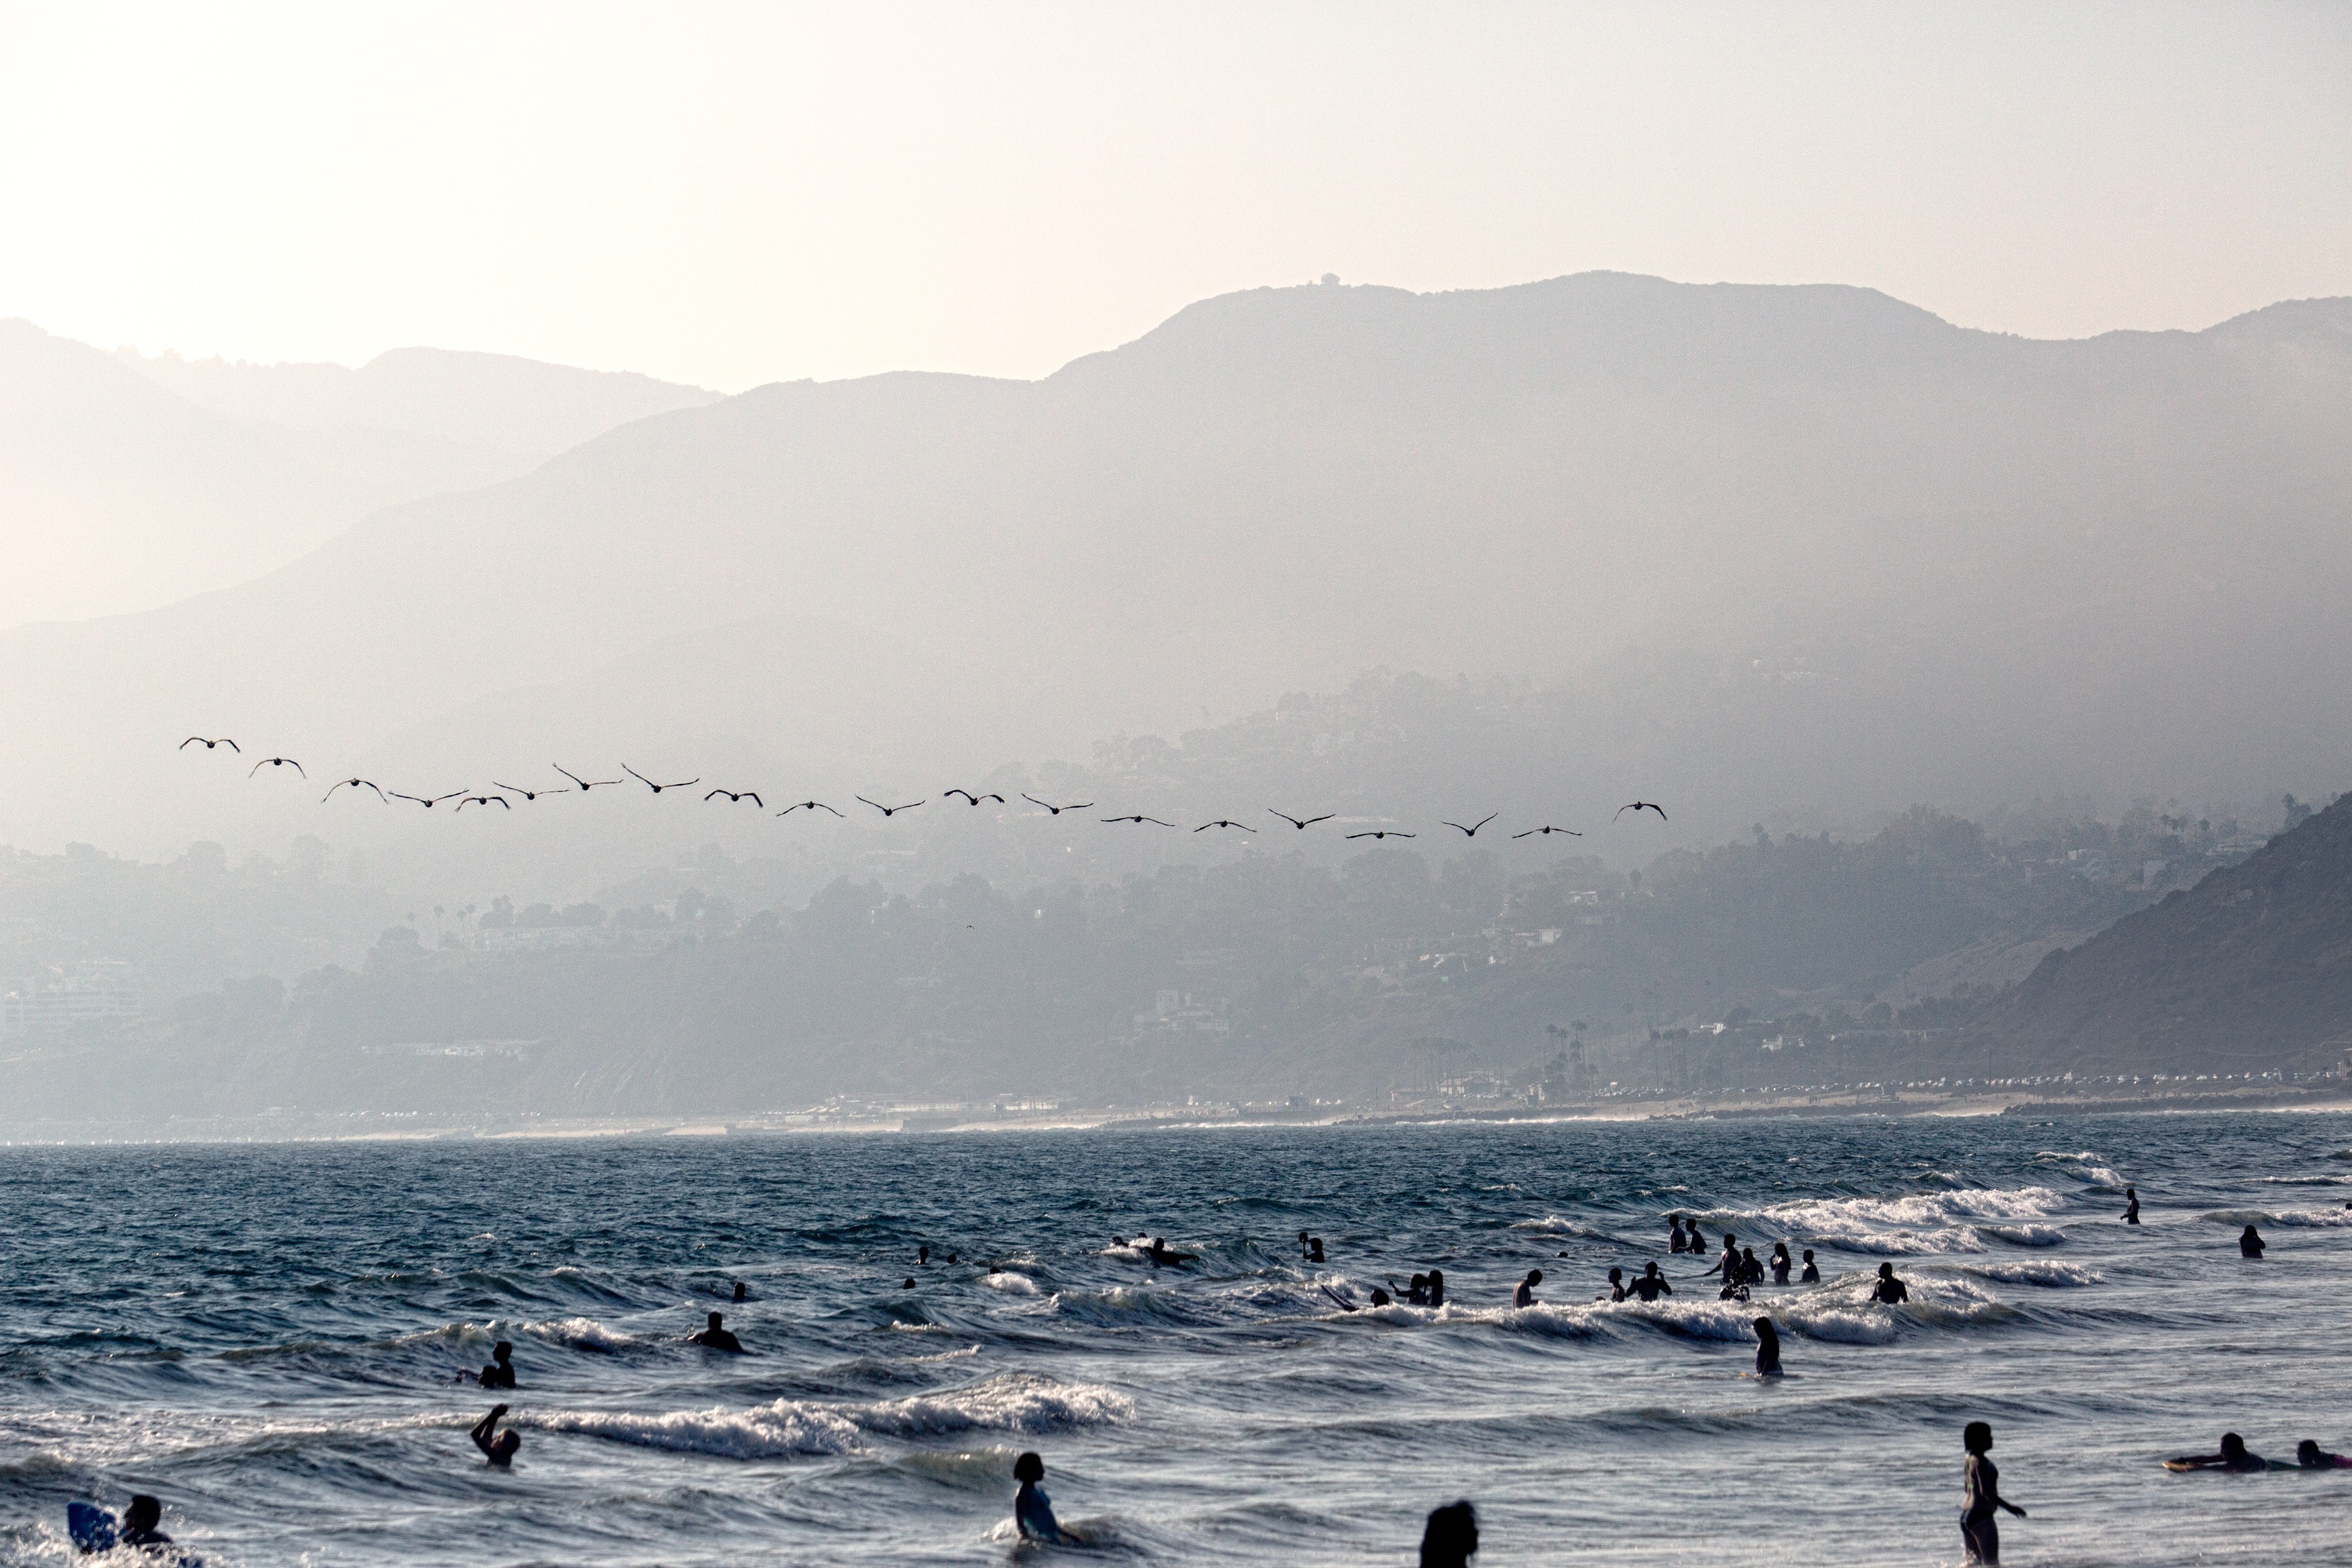
beach, sea, coast, ocean, horizon, mountain, snow, winter, cloud, mist, morning, shore, wave, lake, ice, weather, bay, arctic, body of water, atmospheric phenomenon